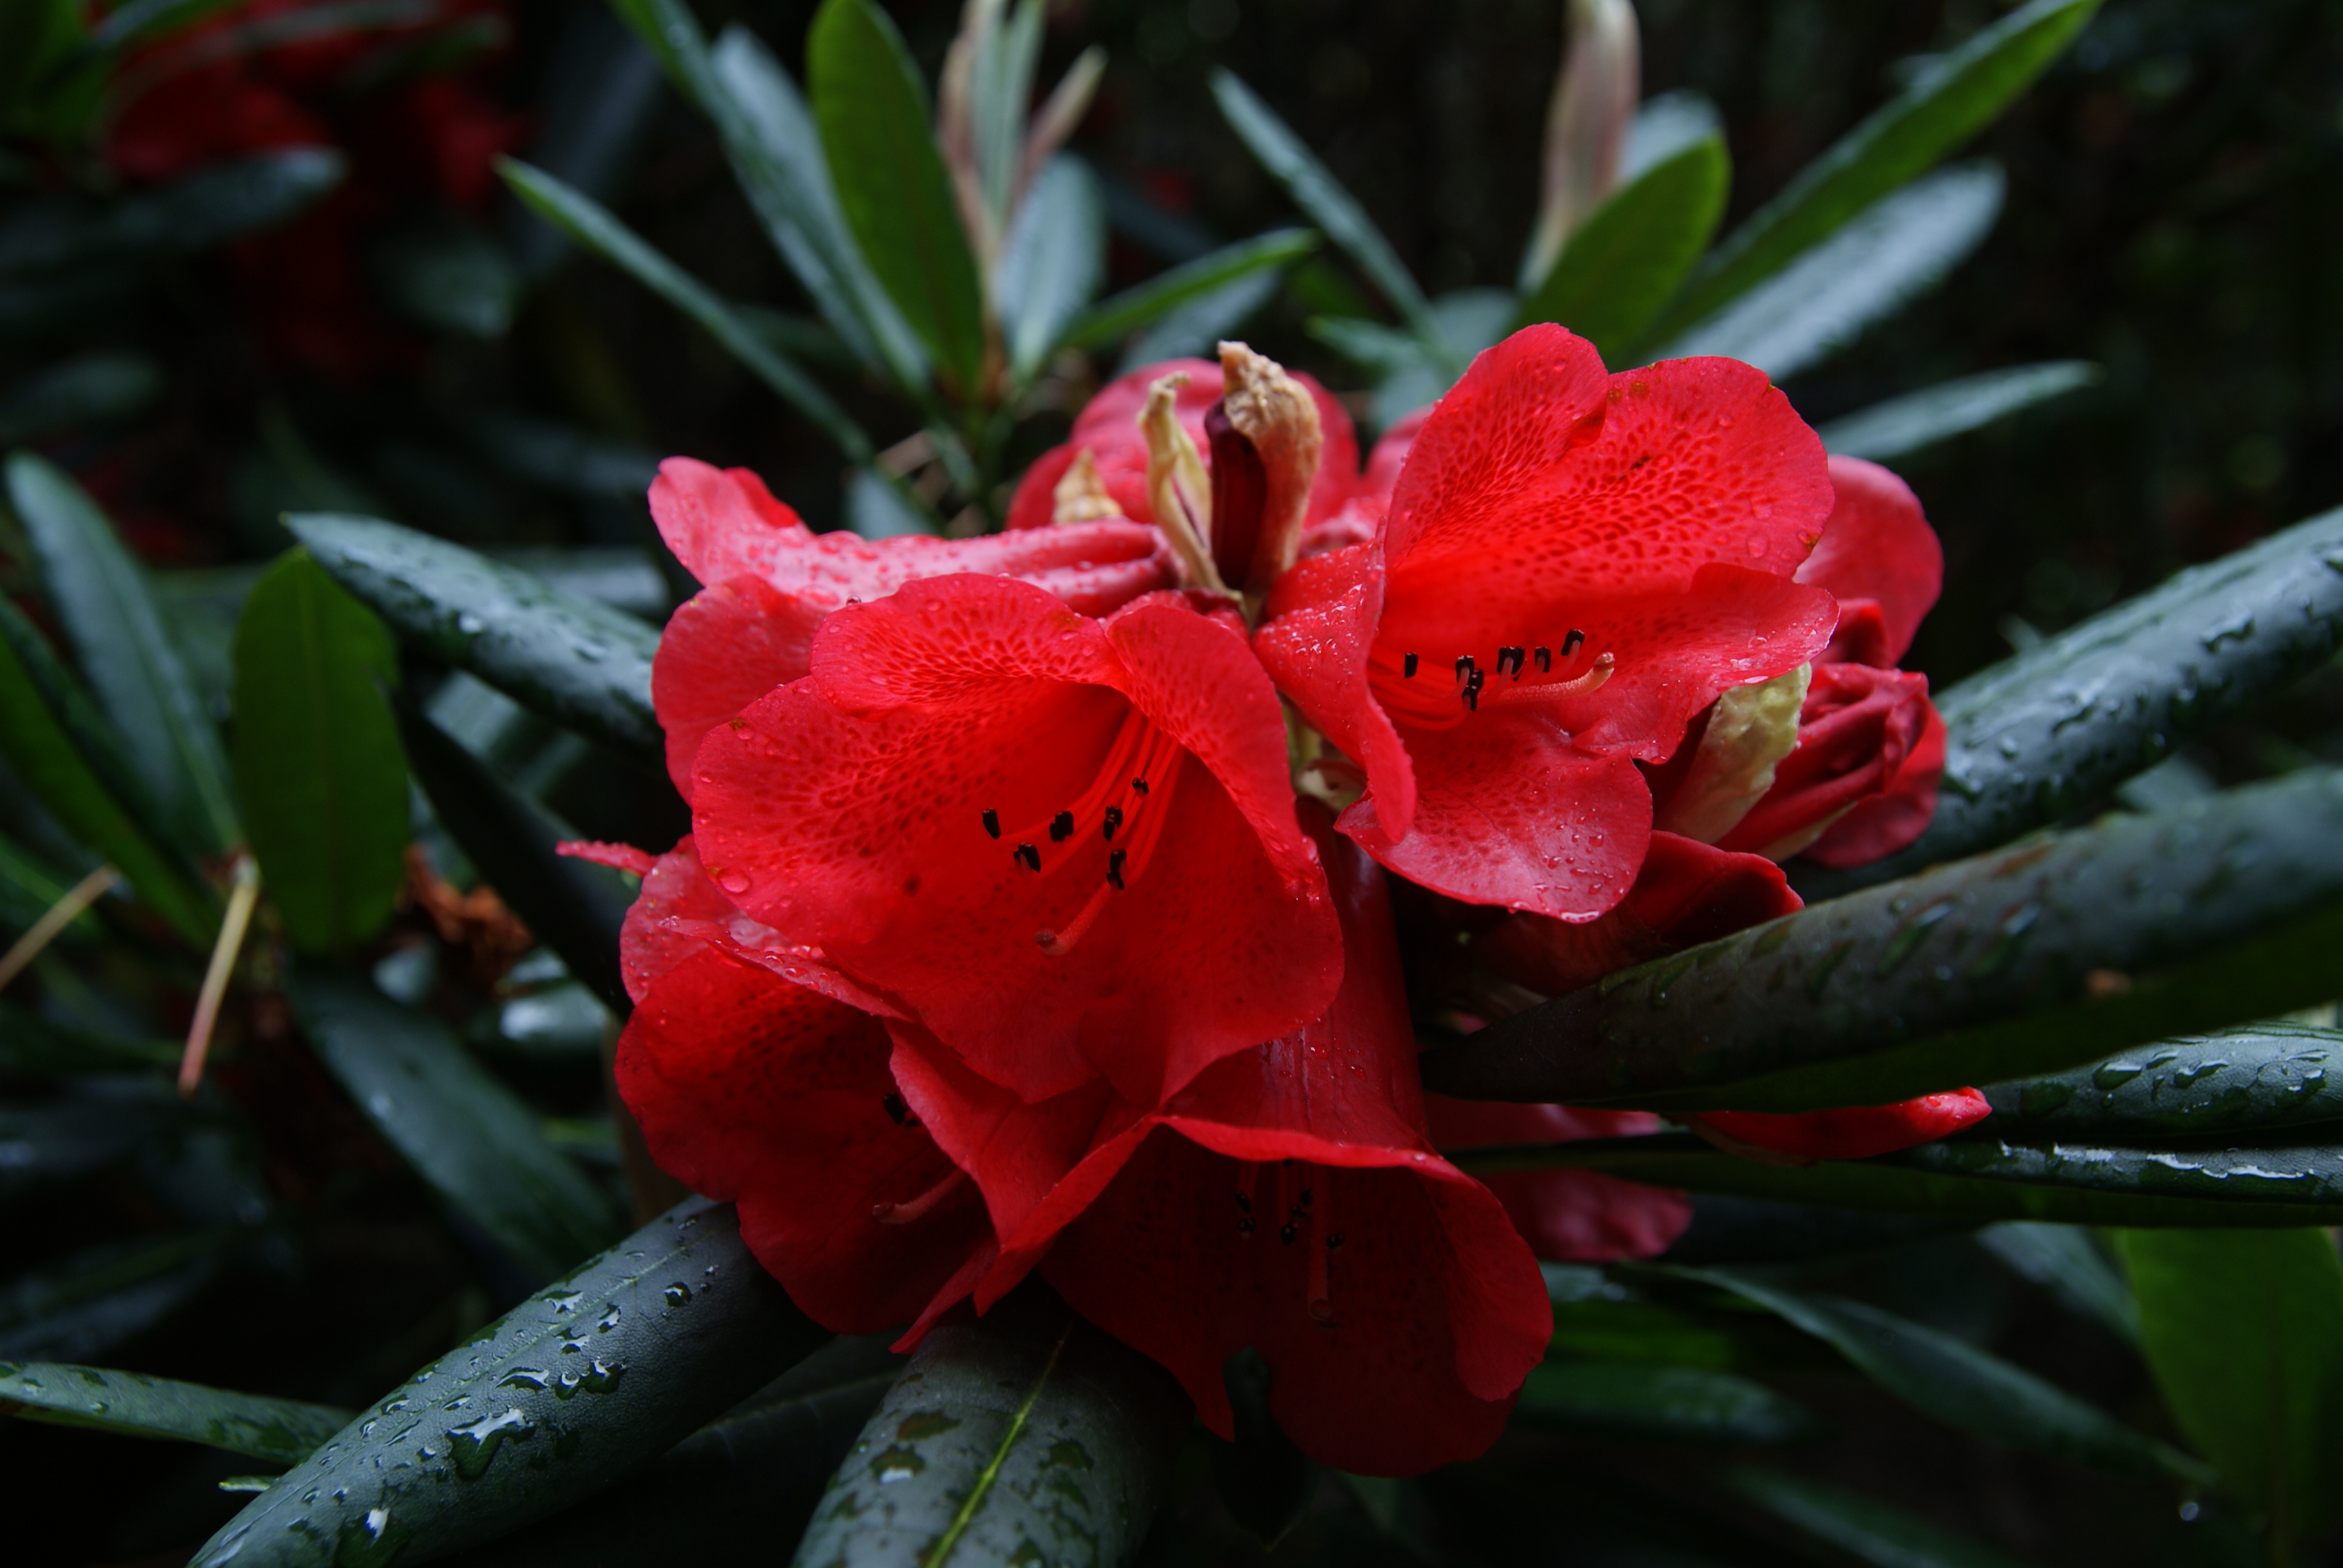
plant, flower, red, botany, flora, publicdomain, shrub, rhododendron, rhododendronfusiler, macro photography, flowering plant, woody plant, land plant